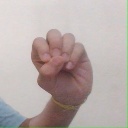
अक्षर: उ